Snehal Bhatkar

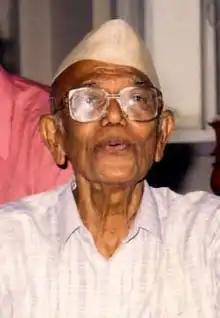

Snehal Bhatkar (real name "Vasudev Gangaram Bhatkar"; 17 July 1919–29 May 2007), was a well known Hindi and Marathi film music composer from Mumbai, India.